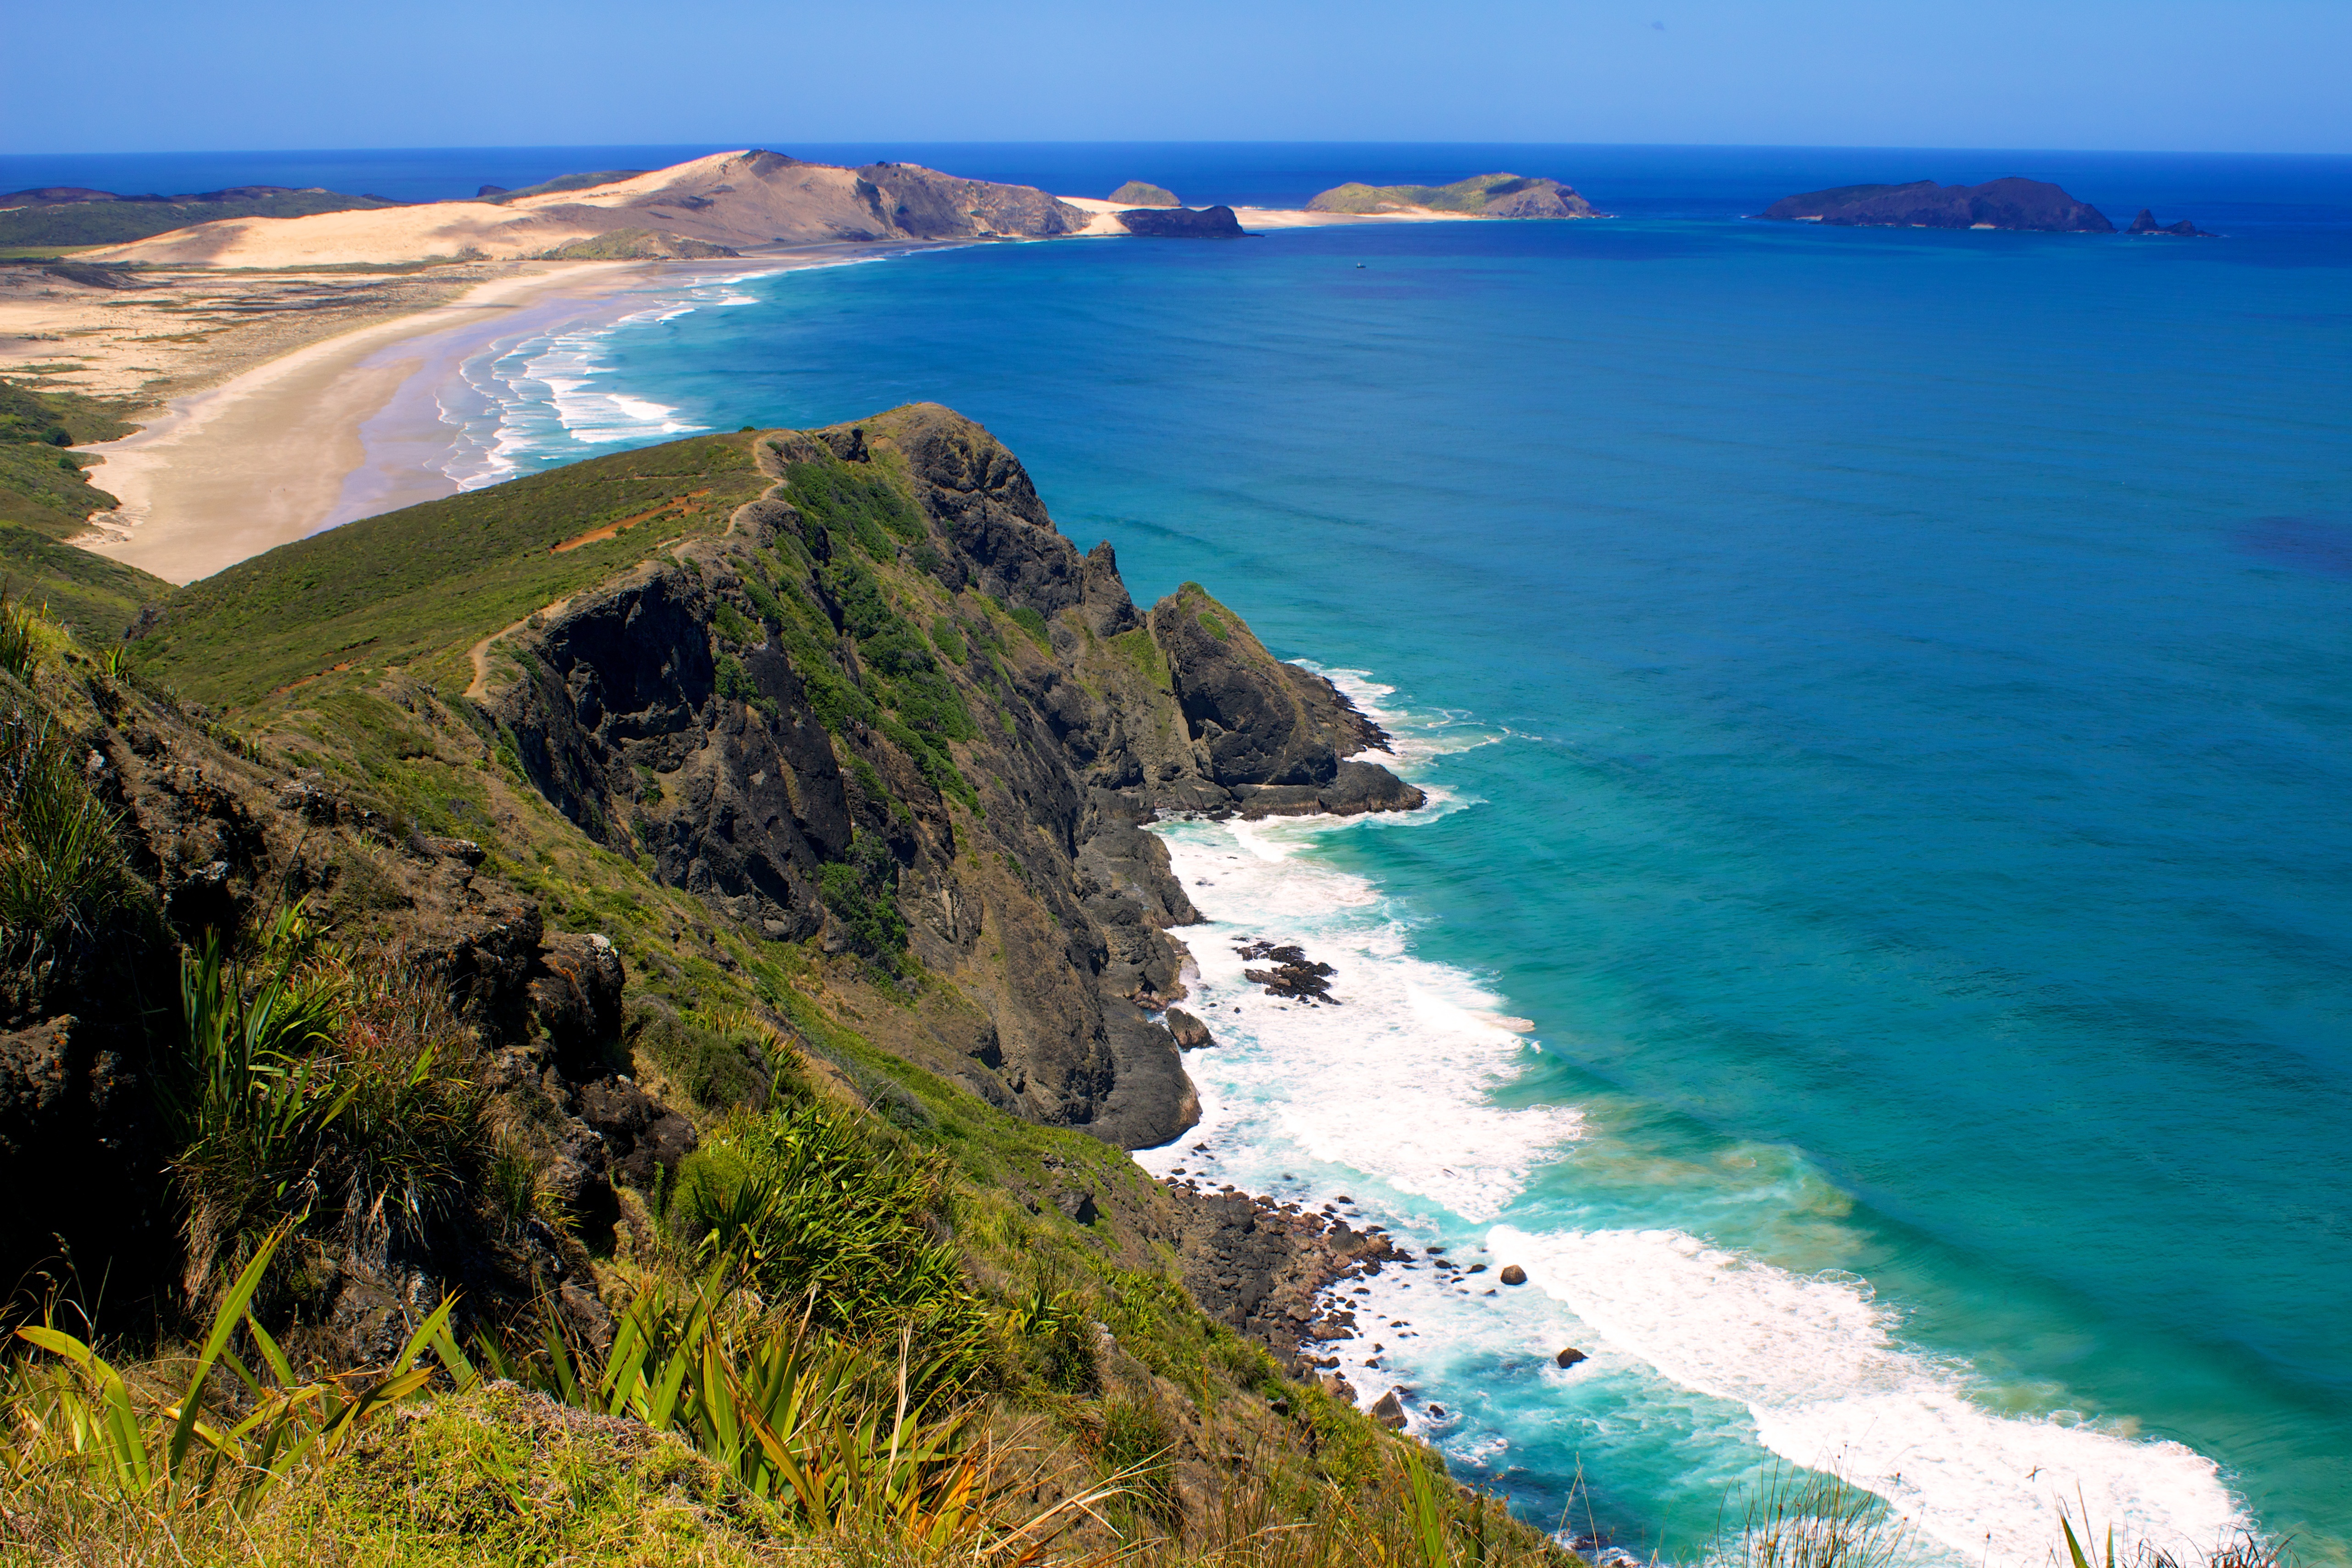
beach, sea, coast, water, nature, sand, rock, ocean, horizon, shore, view, vacation, coastline, cliff, seaside, cove, paradise, tranquil, scenic, scenery, holiday, bay, island, blue, tourism, leisure, terrain, body of water, headland, cape, destination, islet, landform, aerial photography, geographical feature, promontory